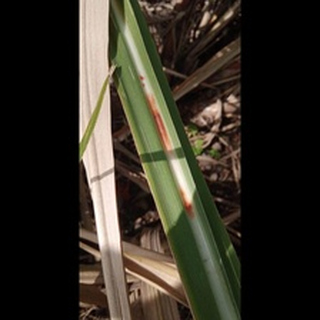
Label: sugarcane_red_rot